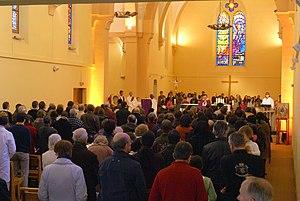
Messe à l'église Sainte Madeleine des Charpennes à Villeurbanne
L'église Sainte-Madeleine est un édifice religieux catholique français, situé à Villeurbanne, dans la métropole de Lyon.